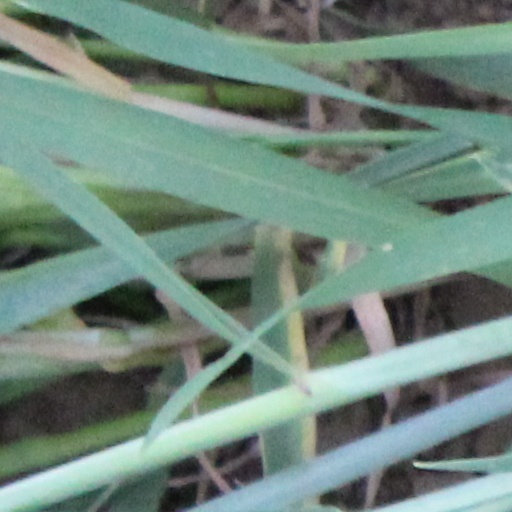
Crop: wheat